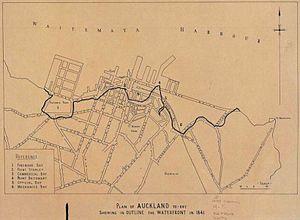
Freemans Bay est un faubourg d'Auckland. Il est bordé au sud par Grey Lynn et Newton, à l'ouest par Ponsonby, au nord par Saint Marys Bay, et à l'est par Auckland CBD.